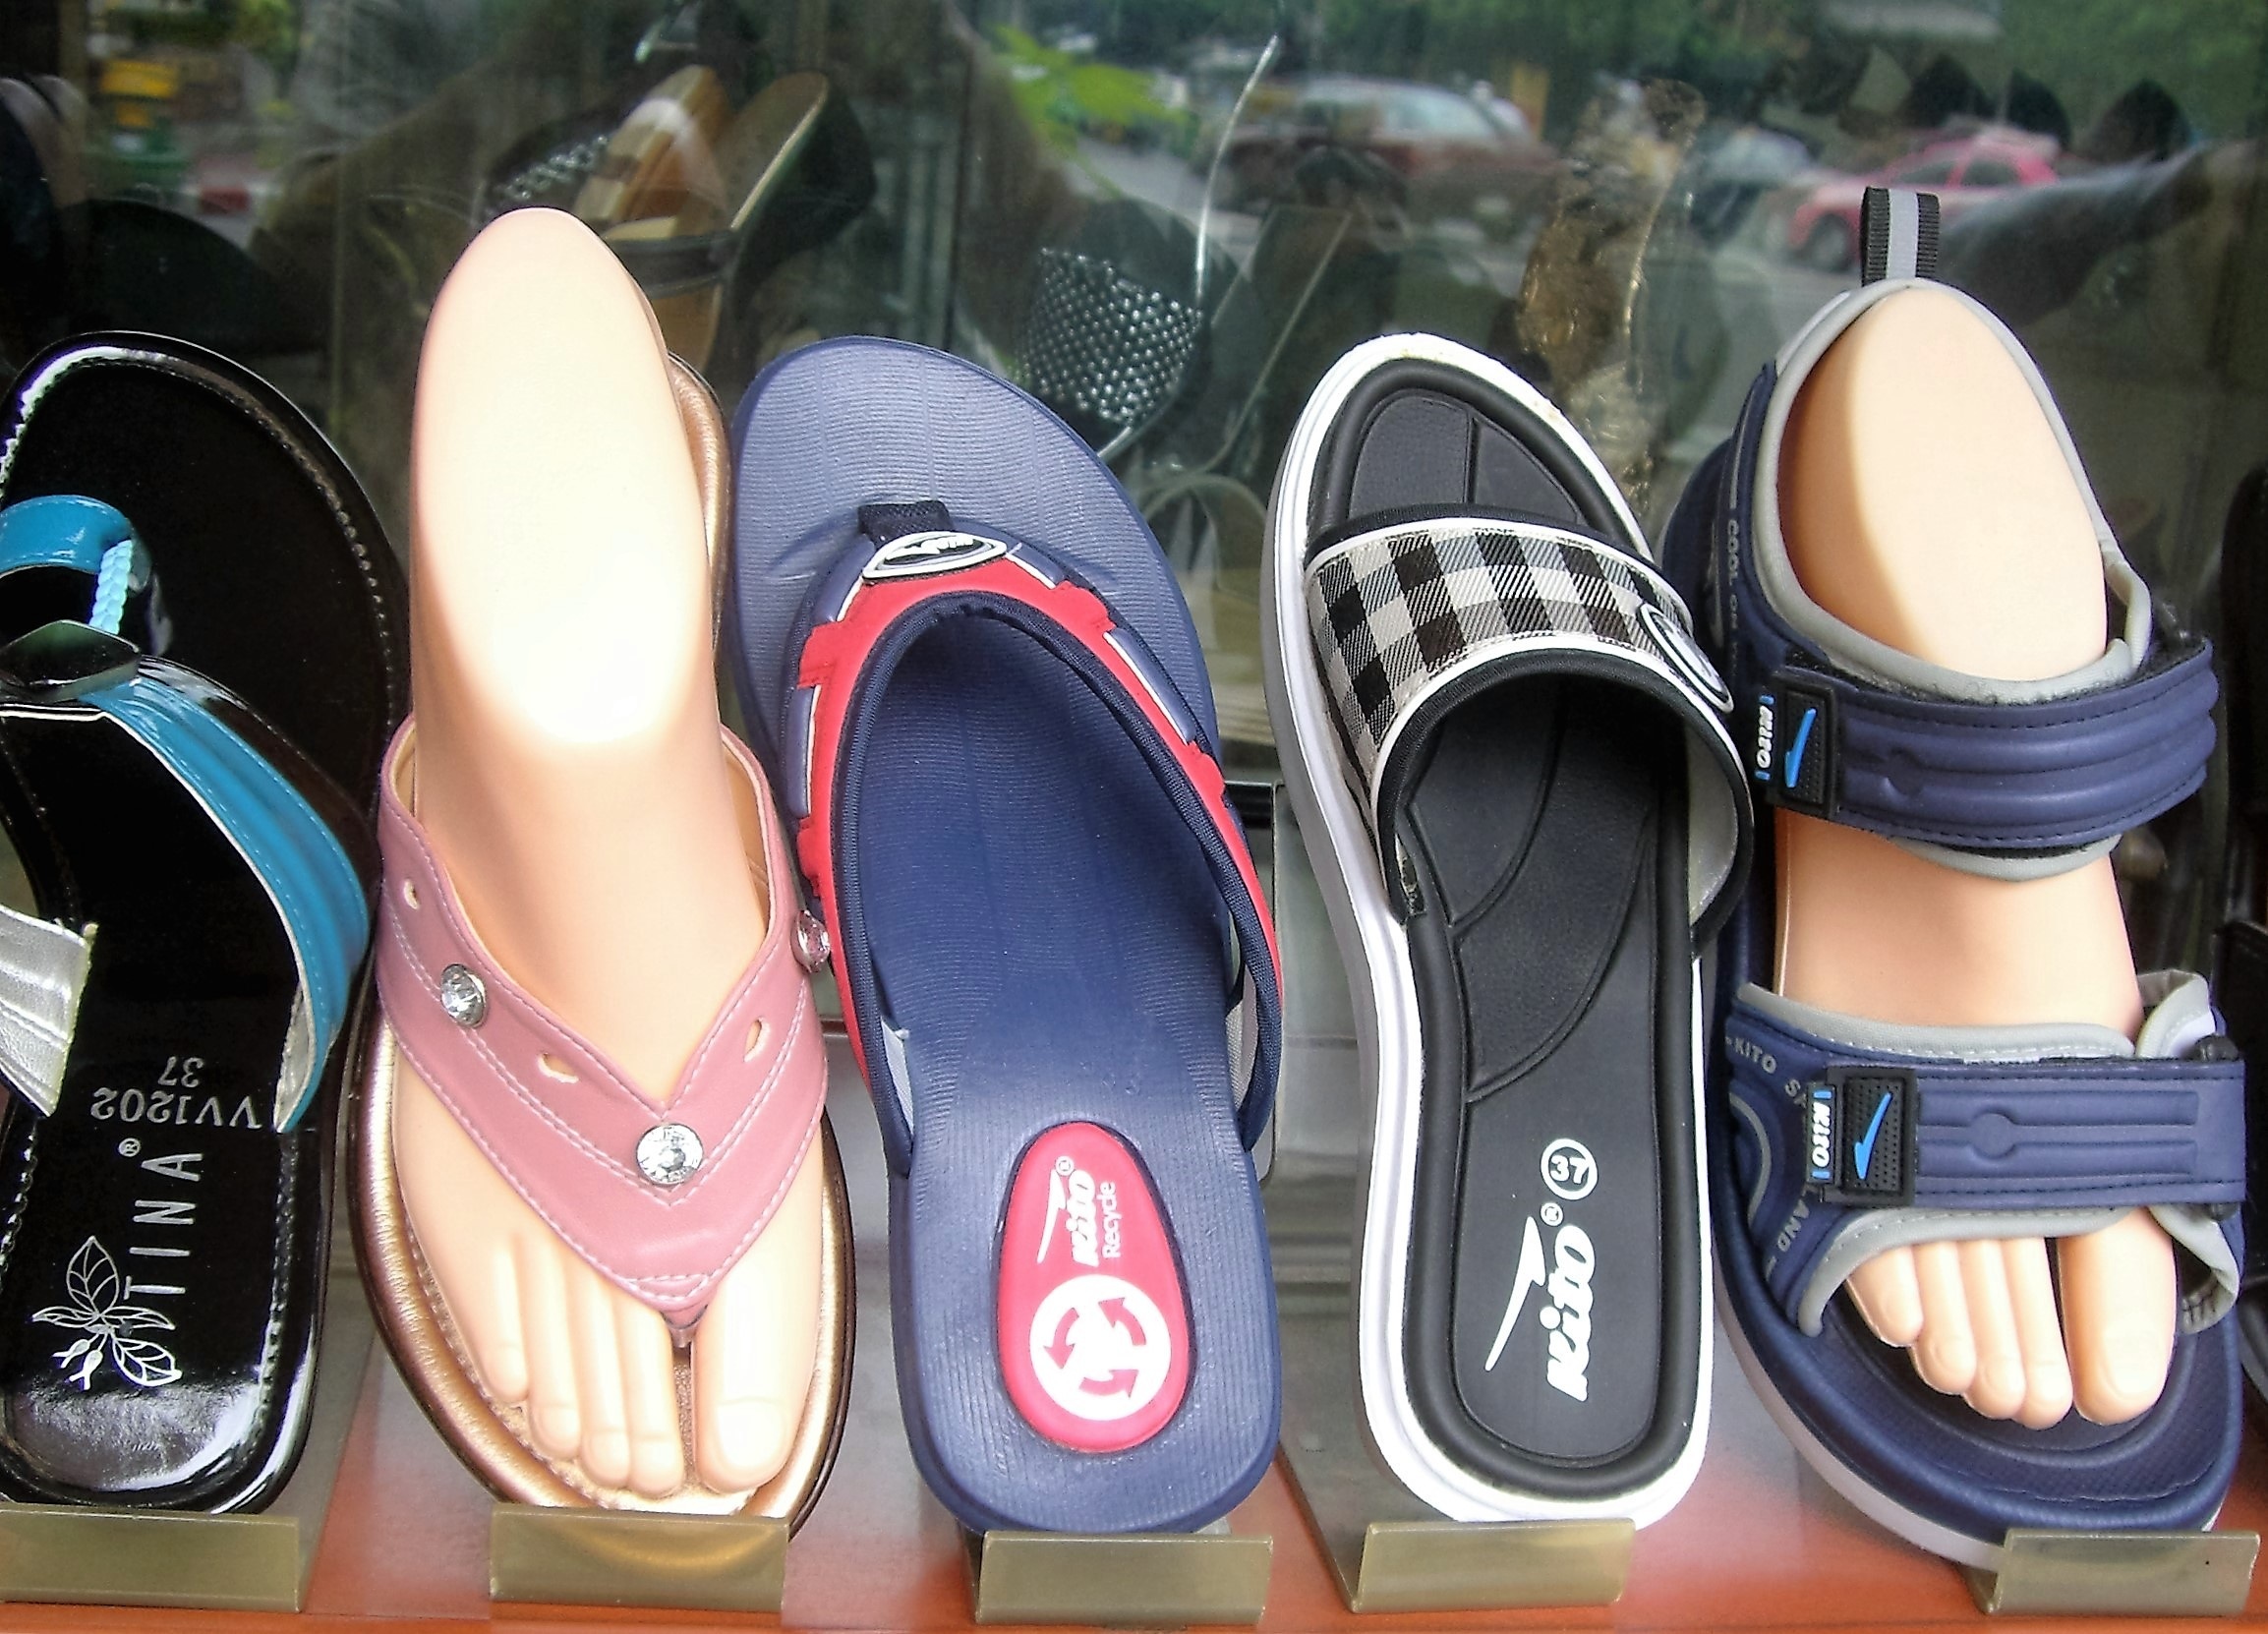
shoe, window, summer, leg, spring, foot, sandal, slipper, product, sandals, sneakers, footwear, outdoor shoe